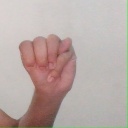
अक्षर: म